History of music in Paris

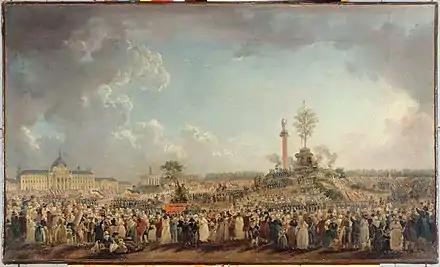
The Festival of the Supreme Being on the Champ de Mars (June 8, 1794)

Another operatic feud began with the arrival of the German composer Christoph Willibald Gluck in Paris in 1776. He had already written a series of successful Italian operas. In Vienna, he had studied French and had been the music teacher of the young Marie Antoinette. In 1774, he staged the opera "Iphigénie en Aulide" in Paris, which became a huge popular triumph; he followed it with a French version of "Orfeo ed Euridice", which he had written in Vienna in 1762, and then "Alceste", reviving the classical lyrical tragedy style. The supporters of Italian opera responded by bringing the Italian opera composer Niccolo Piccinni to Paris in 1776. The rival new operas written by Gluck and Piccinni did not please the fickle Parisian audiences, and both composers left Paris in disgust. By the time of the Revolution the repertoire of the Paris opera consisted of five operas by Gluck, and those of Piccinni, Antonio Salieri, Sacchini and Gretry. Rameau and the French classical style had almost disappeared from the repertoire.